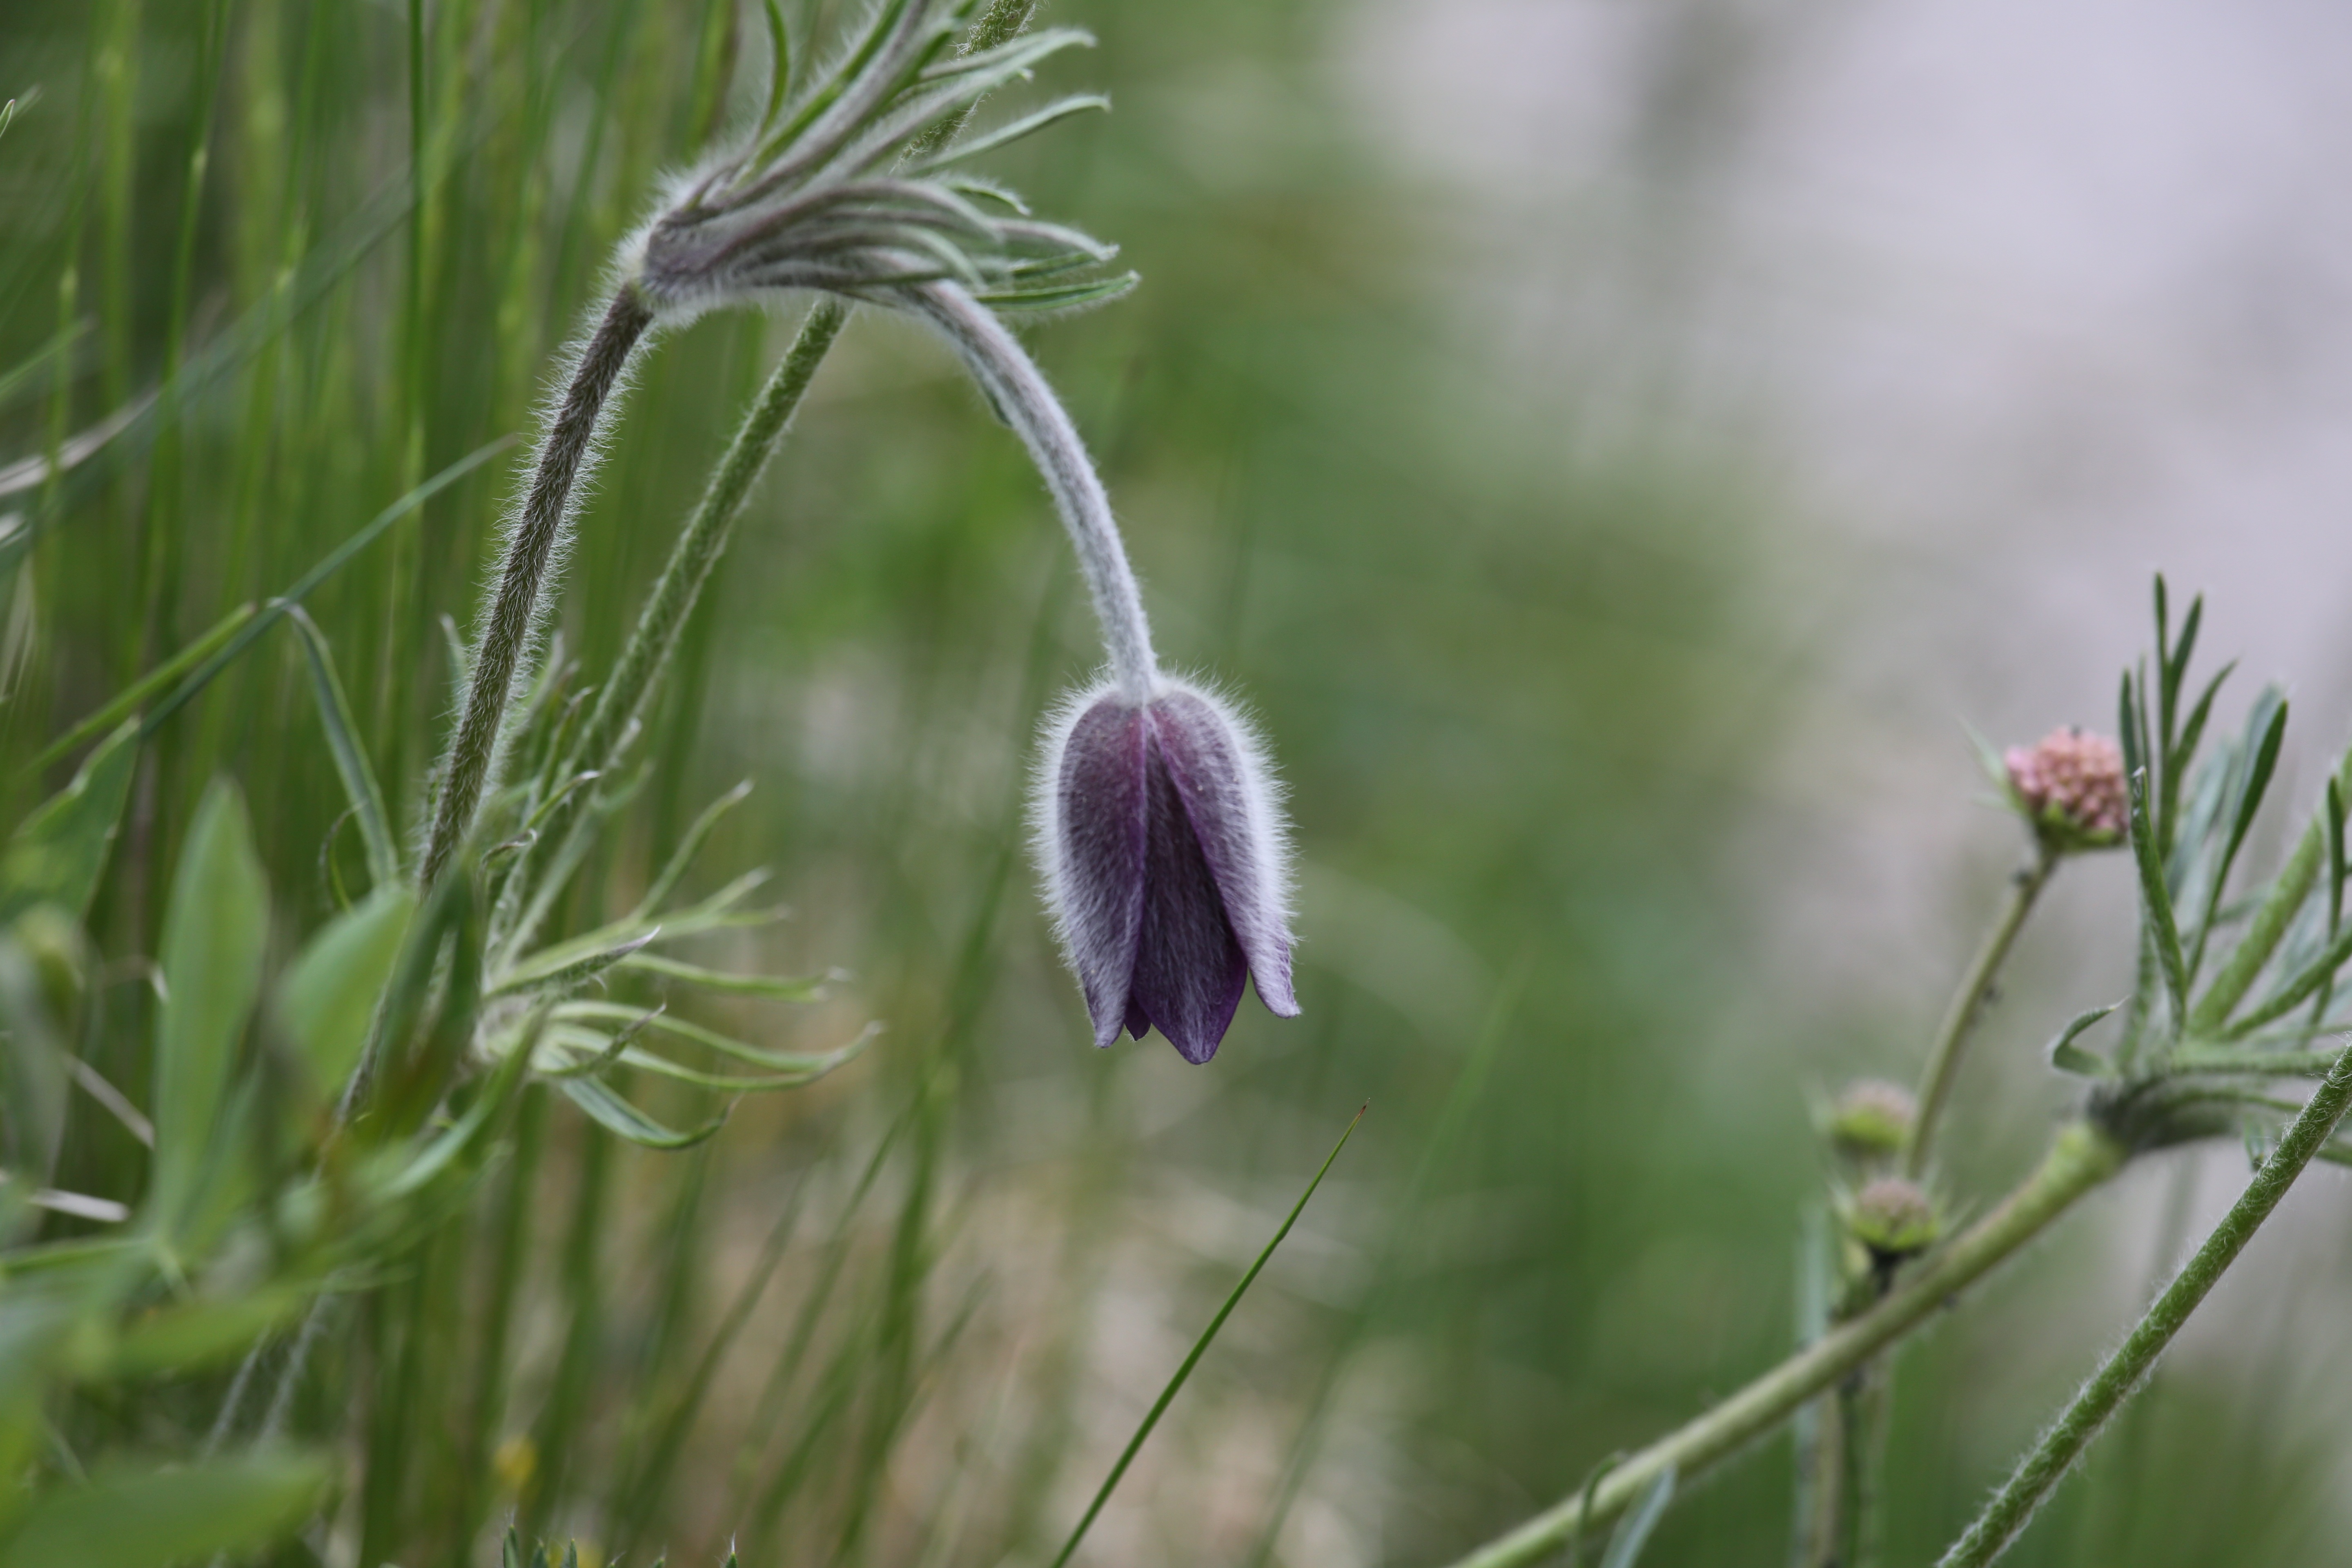
landscape, nature, grass, plant, meadow, prairie, flower, spring, botany, flora, wildflower, flowers, close up, prato, thistle, into the woods, macro photography, flowering plant, daisy family, grass family, plant stem, land plant